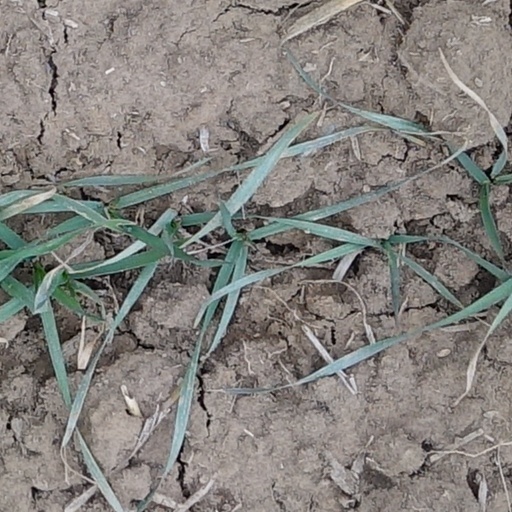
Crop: wheat